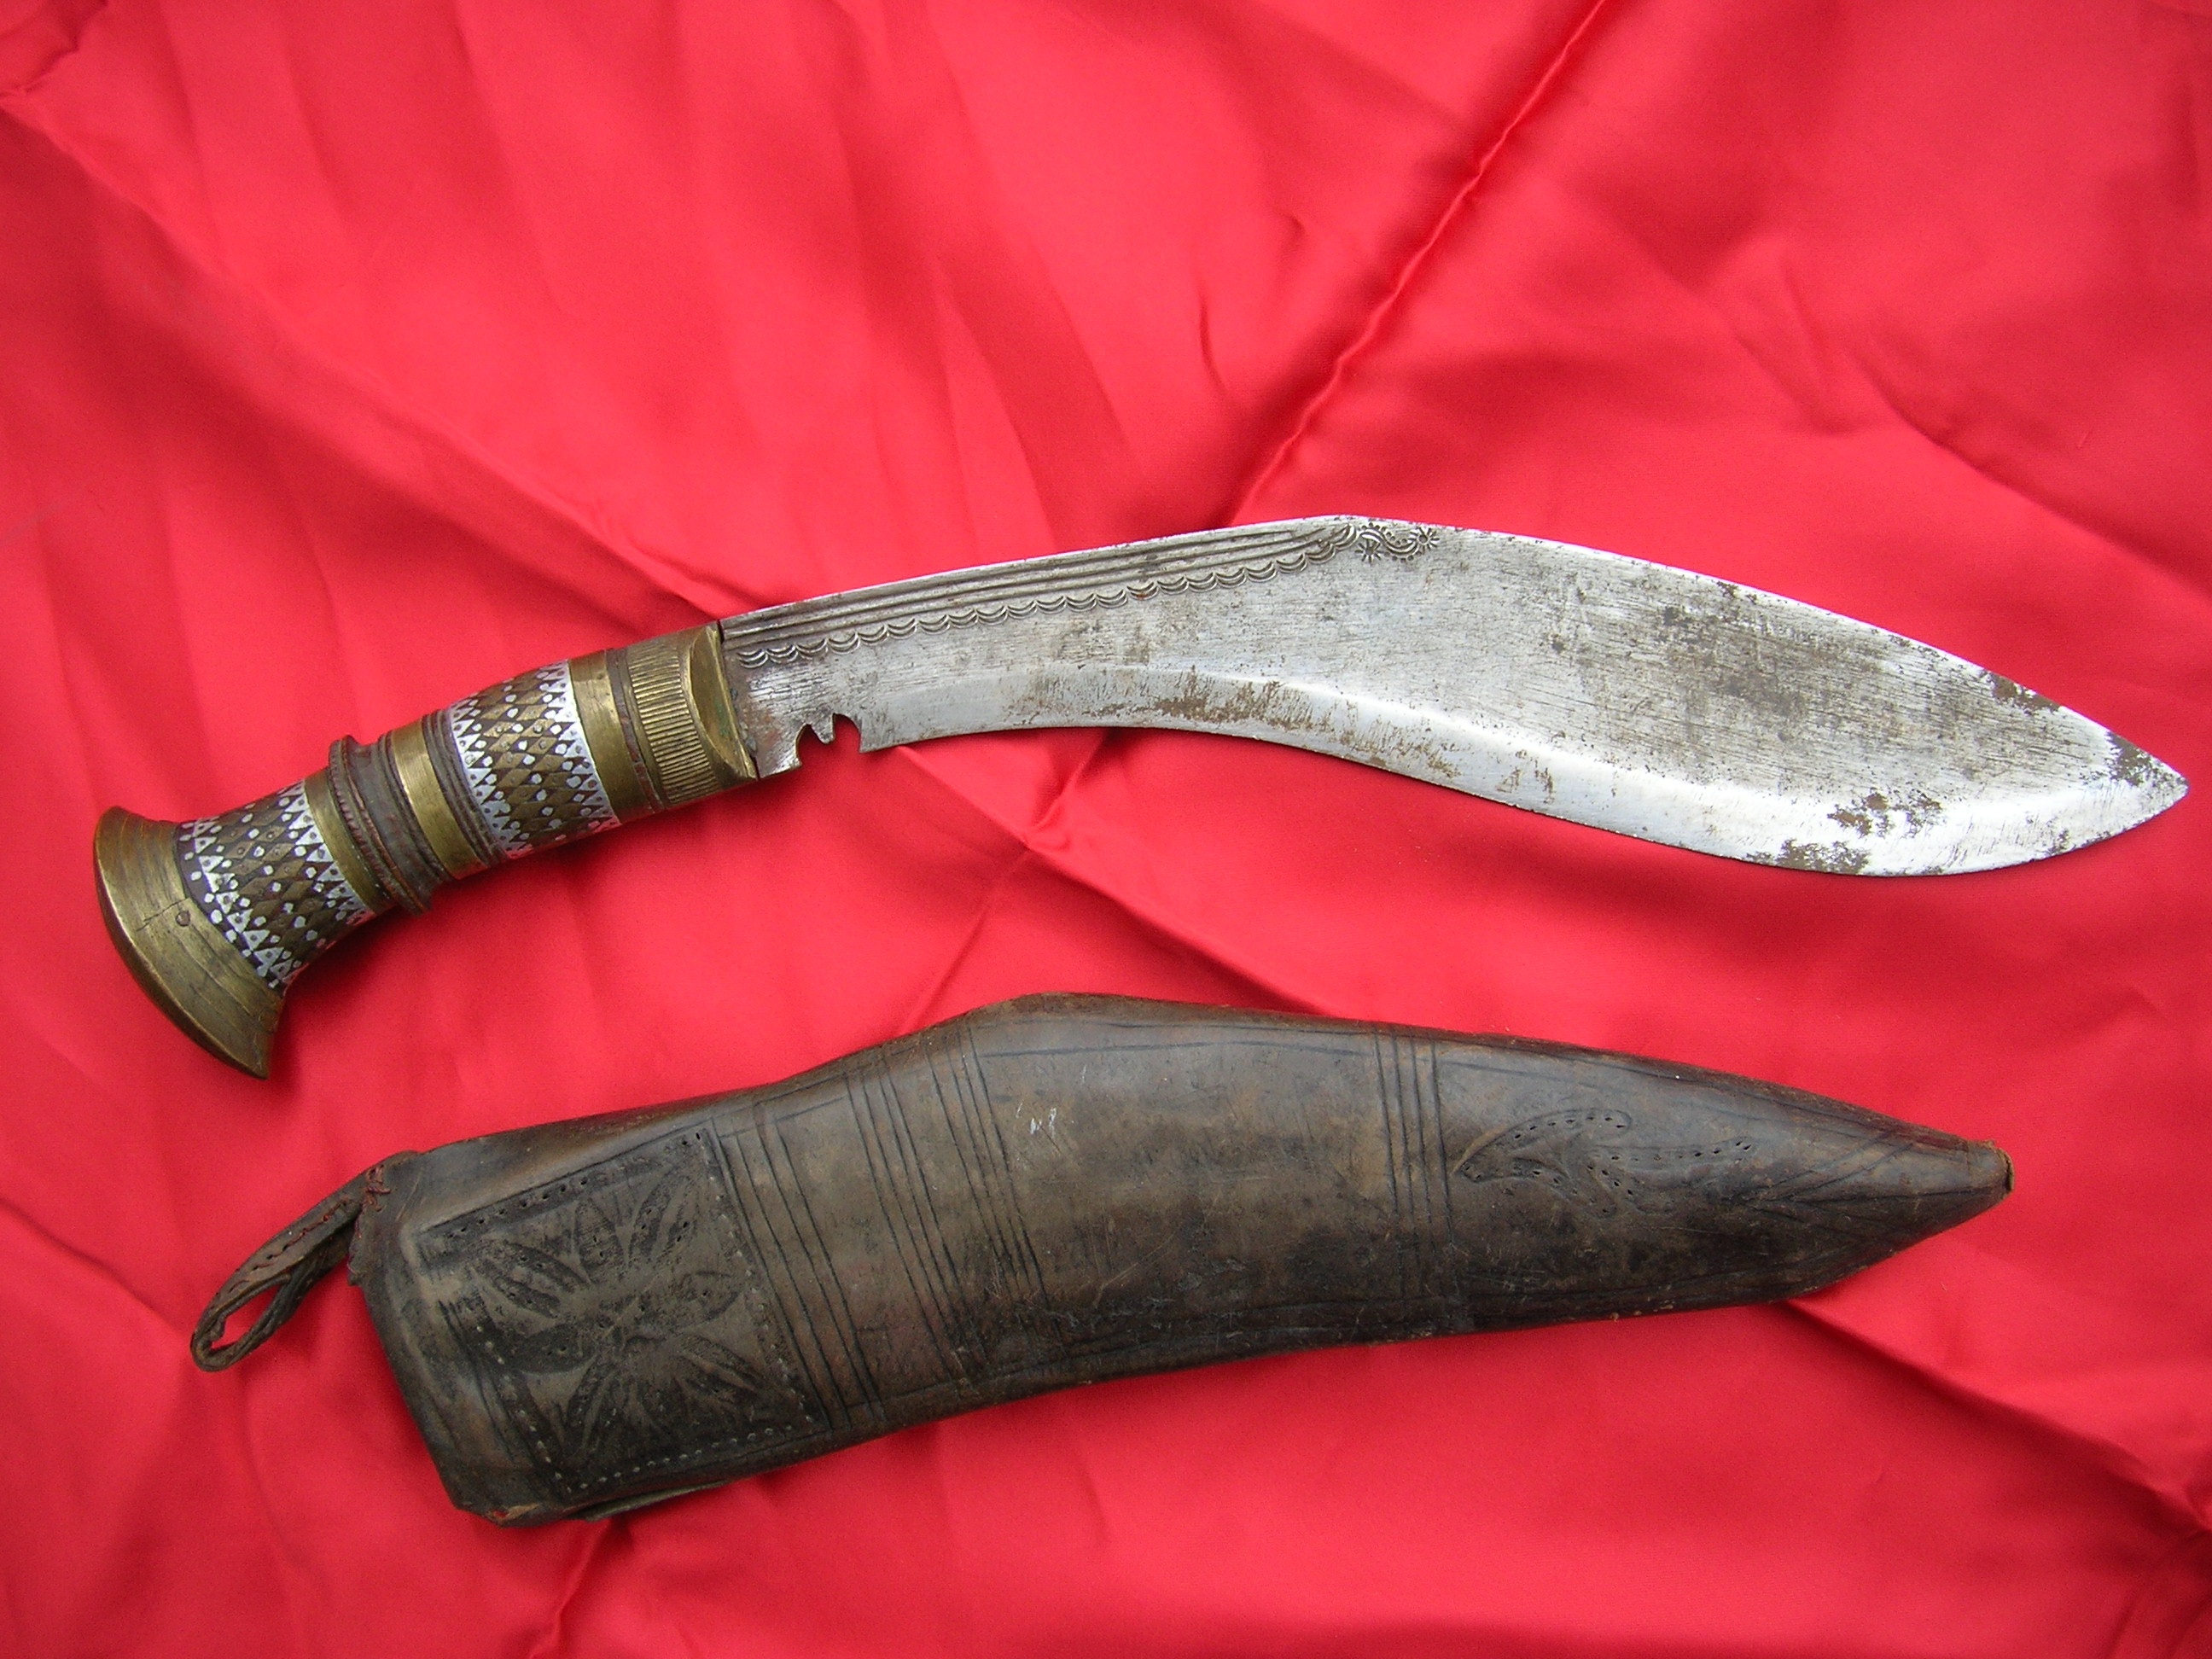
vintage, retro, old, tool, horn, weapon, knife, medieval, history, antiques, dagger, nepalese, arma, pugnale, cuky, medioevale, epoca, cold weapon, melee weapon